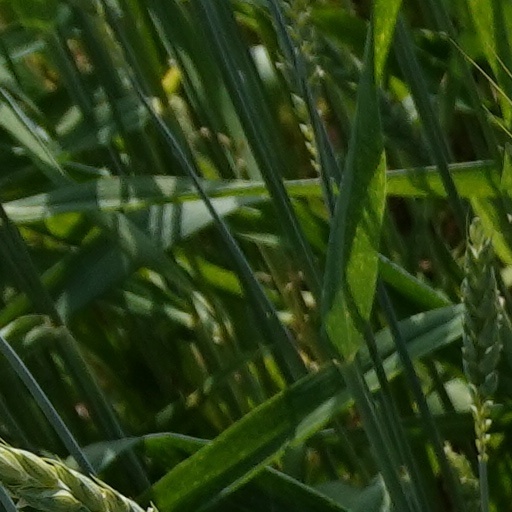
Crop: wheat